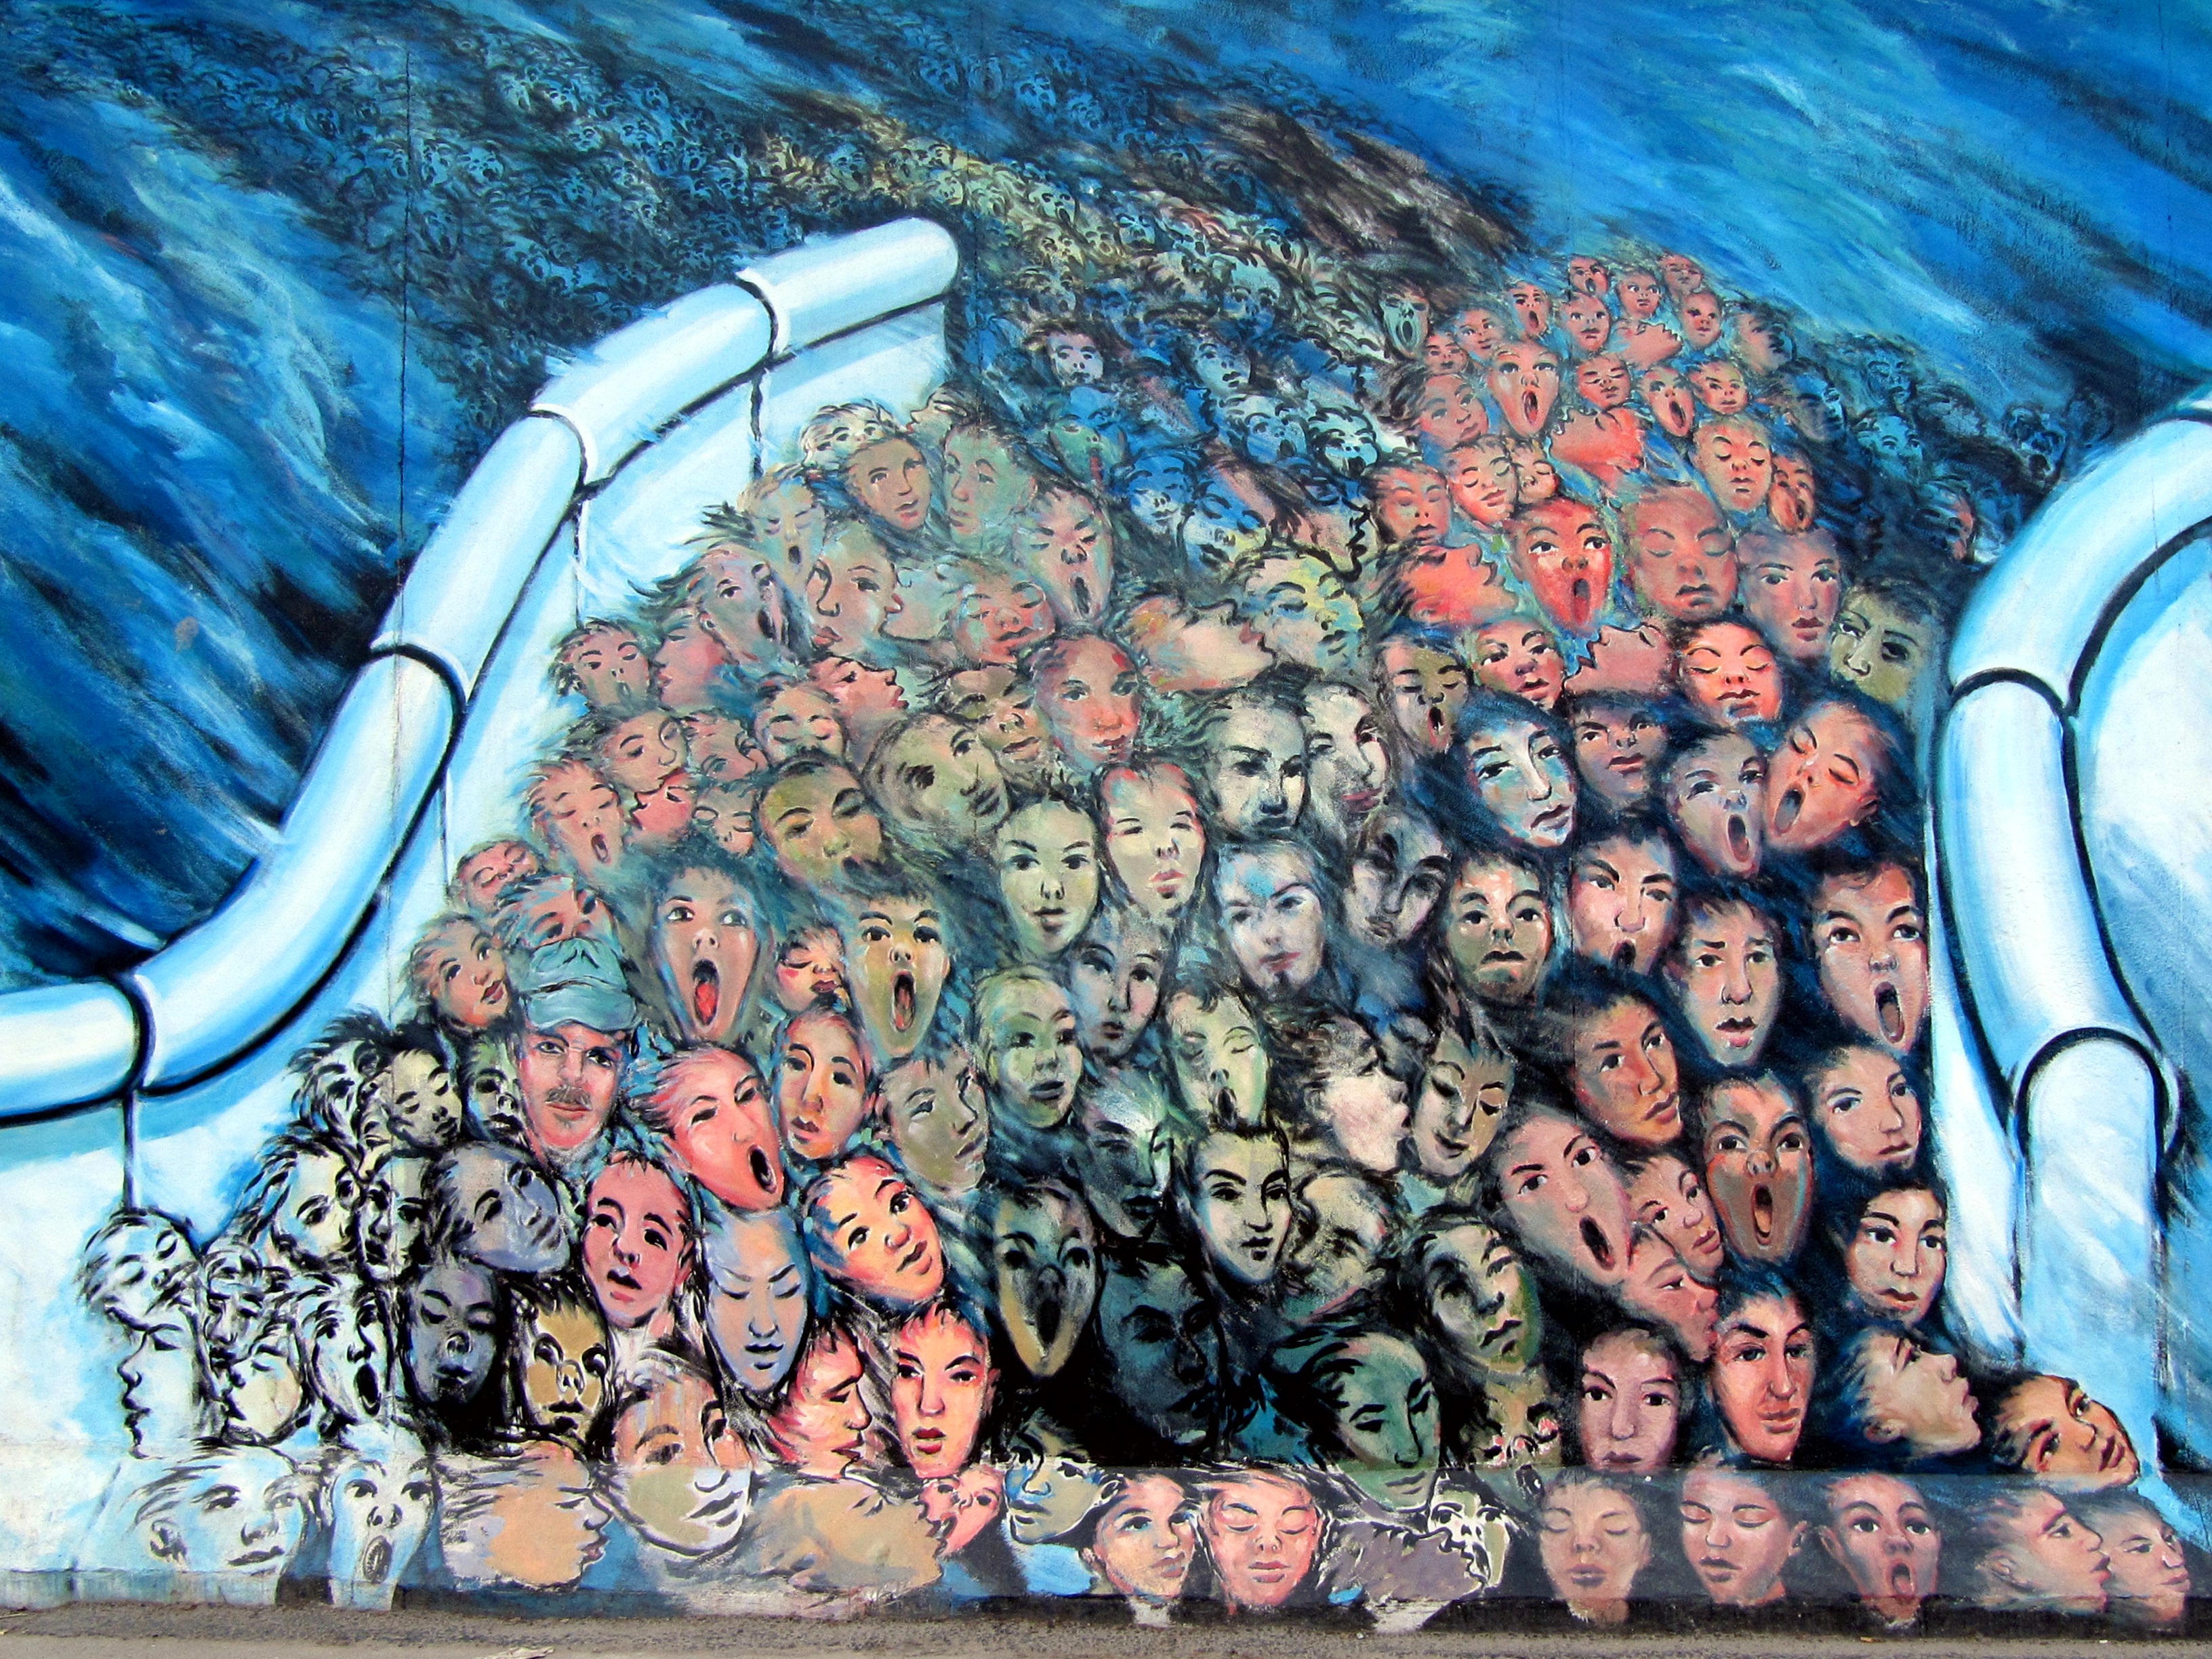
escape, wall, human, graffiti, art, mural, berlin, faces, modern art, berlin wall, east side gallery